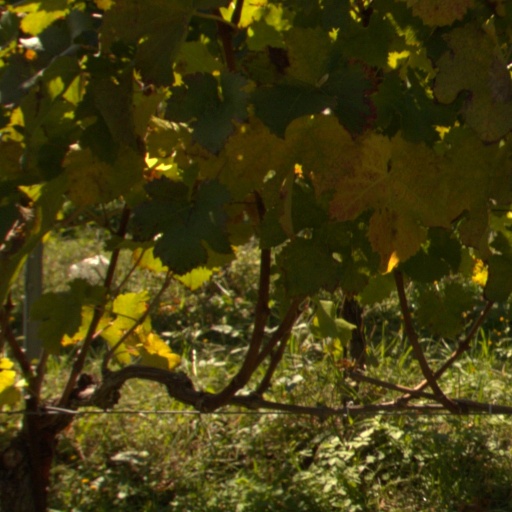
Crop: grape